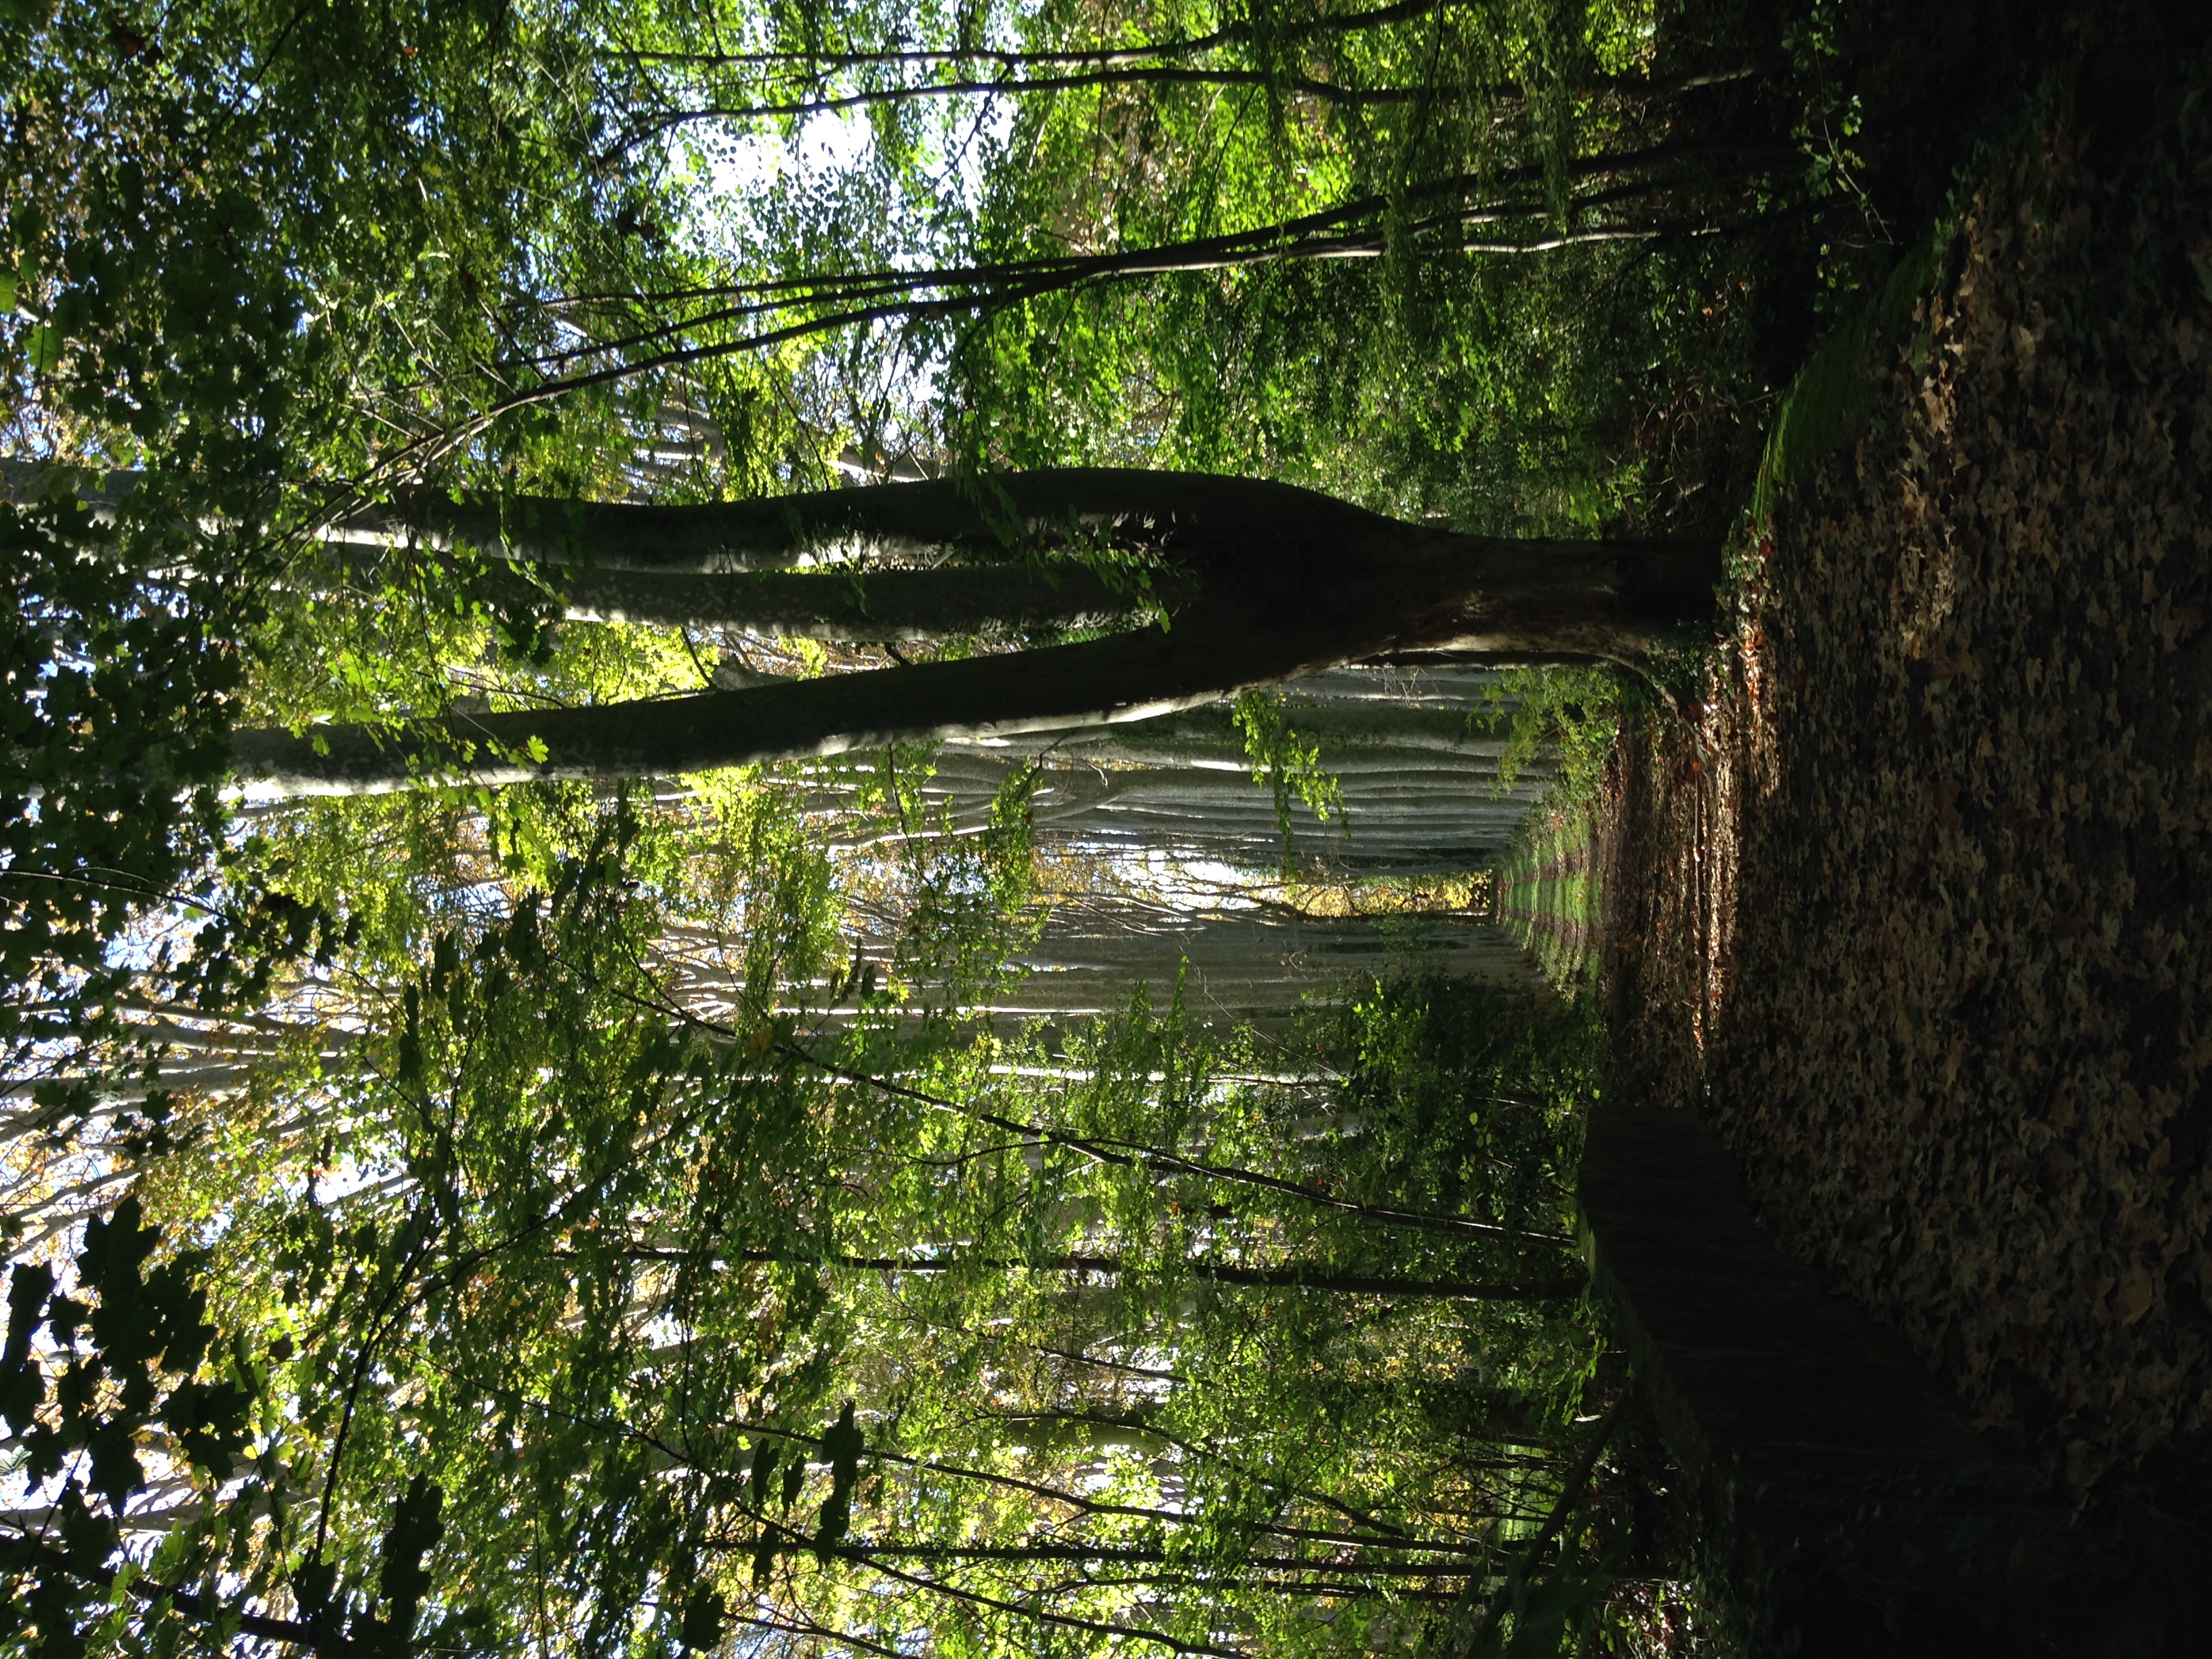
tree, nature, forest, branch, plant, sunlight, leaf, flower, france, europe, green, jungle, autumn, park, botany, garden, flora, season, deciduous, grove, automne, woodland, languedocroussillon, hrault, sentier, ombrages, habitat, platanes, saintgeniesdesmourgues, alle, ecosystem, natural environment, woody plant